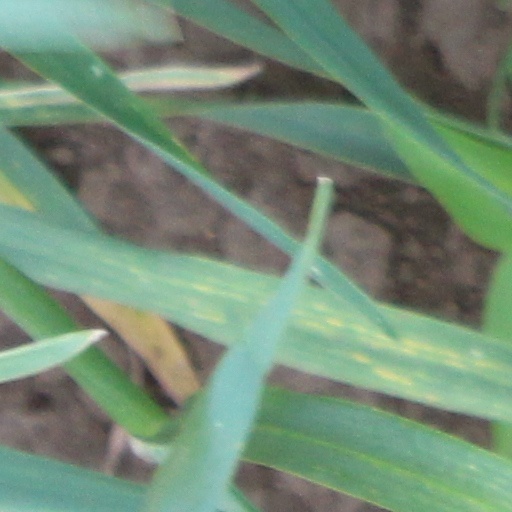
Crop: wheat